Carolin Reiber

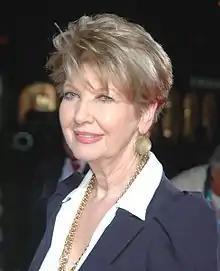
Reiber in 2014

Reiber works in Germany as television presenter on German broadcaster ARD and Bayerischer Rundfunk (BR). Television magazines as "Jetzt red' i", "Unser Land" and "Die lustigen Musikanten" with Maxl Graf were shows with Reiber on German broadcaster BR From 1984 to 1993 she presented on German broadcaster BR magazine "Carolins Fleckerlteppich" and then from 1993 "Bayerntour". On German broadcaster ZDF Reiber presented show "Volkstümliche Hitparade" and later show "Wunschkonzert der Volksmusik". Reiber married Luitpold Maier and has two sons.